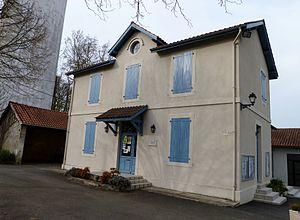
Mairie de Castetpugon vue de face
Castetpugon est une commune française, située dans le département des Pyrénées-Atlantiques en région Nouvelle-Aquitaine.